Carlo Abbate

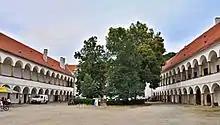
Chateau Oslavany, today South Moravian Region in the Czech Republic

Carlo Abbate (c. 1600 – before 1640) was an Italian music theorist, composer, and Franciscan priest. Born in Genoa, he served as chaplain and musician to Cardinal Franz von Dietrichstein, Prince-Bishop of Olomouc, and governor of Moravia.